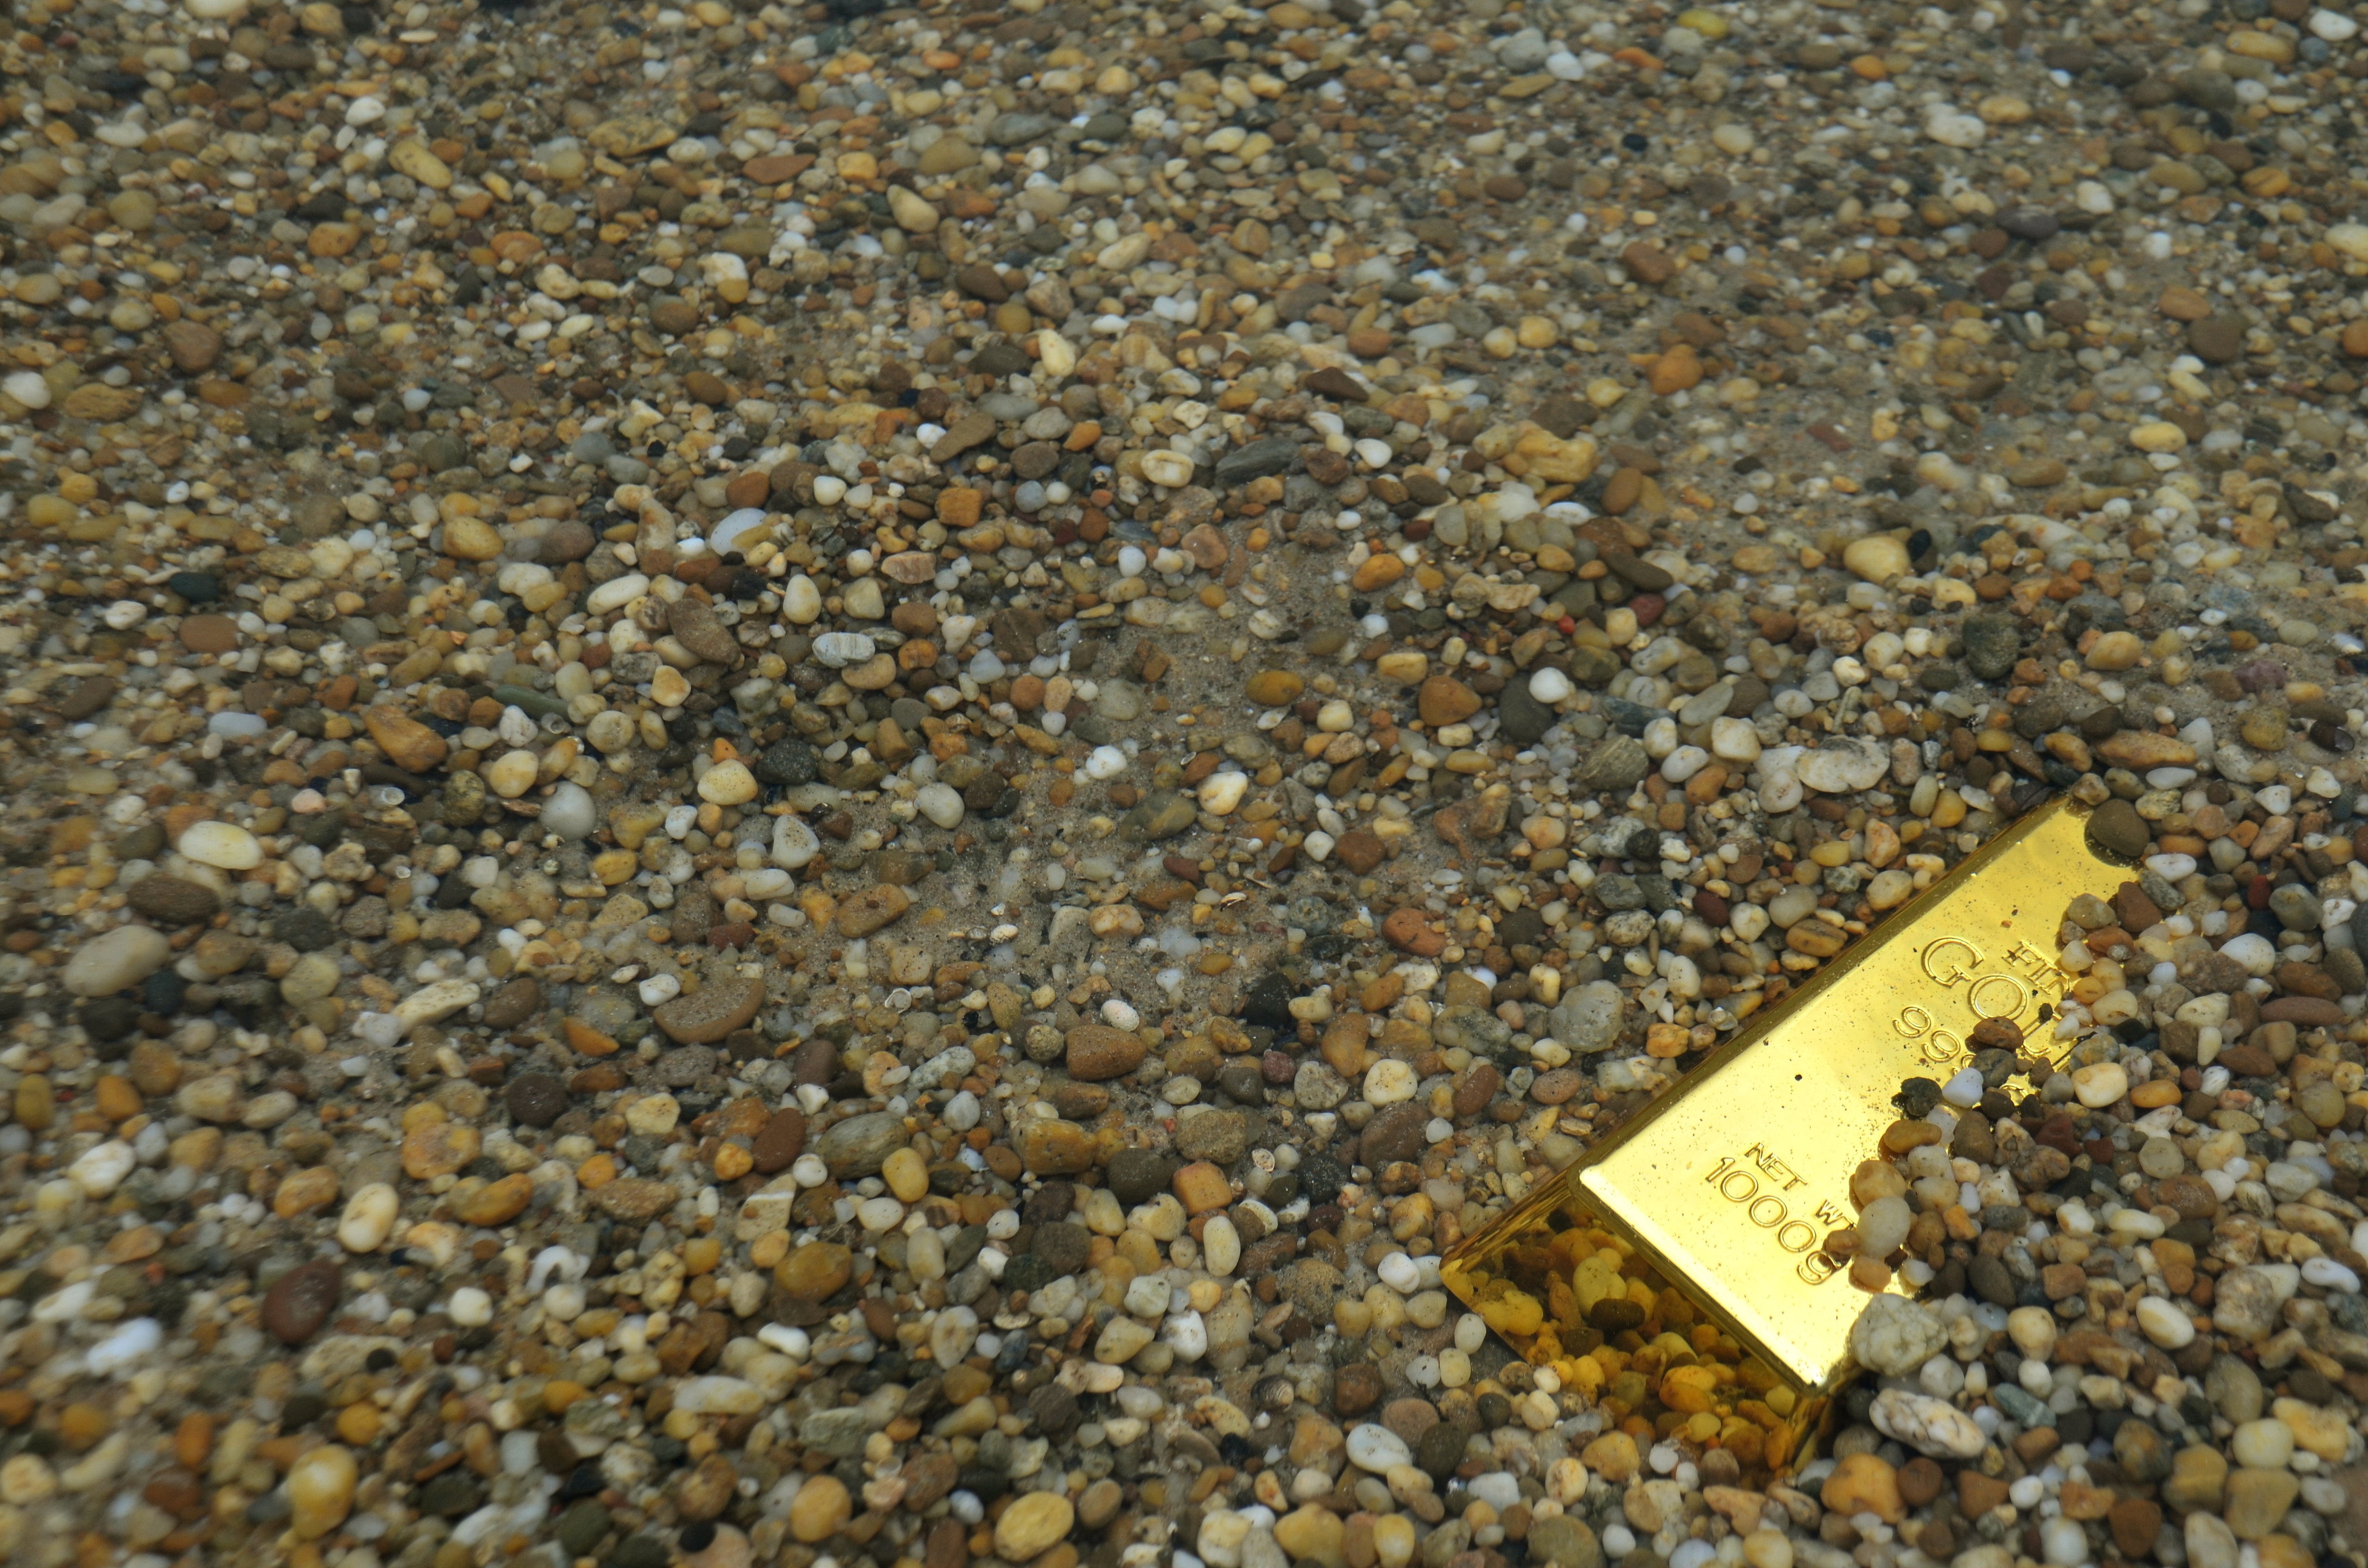
sea, sand, rock, asphalt, pebble, soil, material, gold, gravel, treasure